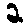
Label: 2